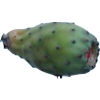
Label: cactus_fruit_green